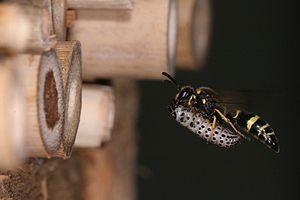
Un nichoir est un abri artificiel construit ou aménagé par l'homme permettant aux animaux de nicher. Les nichoirs les plus courants sont destinés aux oiseaux et aussi appelés cabanes à oiseaux, mais le terme « nichoir » peut également s'appliquer à différents abris confectionnés pour d'autres espèces animales telles que des mammifères, des amphibiens, ou même des insectes. Le nichoir n’est pas nécessairement fabriqué, il peut s’agir d’une fissure dans un mur, de tuiles de ventilation ou autres irrégularités naturelles du bâtiment. Plusieurs espèces animales ont besoin de ces nichoirs pour assurer leur pérennité. Parce que leurs habitats naturels s'appauvrissent, les haies et les arbres morts disparaissent, oiseaux, chiroptères, batraciens et invertébrés trouvent de moins en moins d'espaces pour nicher.